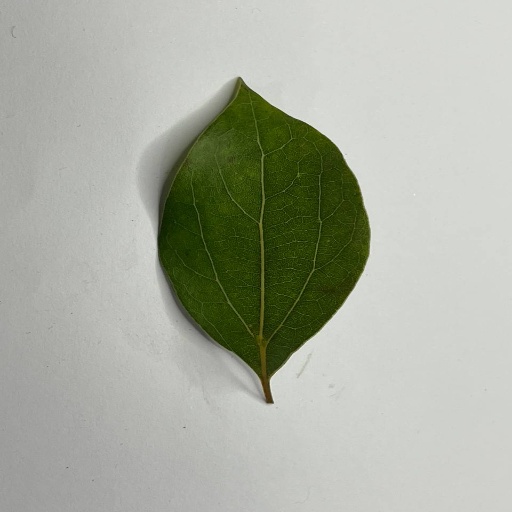
Species: Camphor
Leaf condition: Healthy Leaf